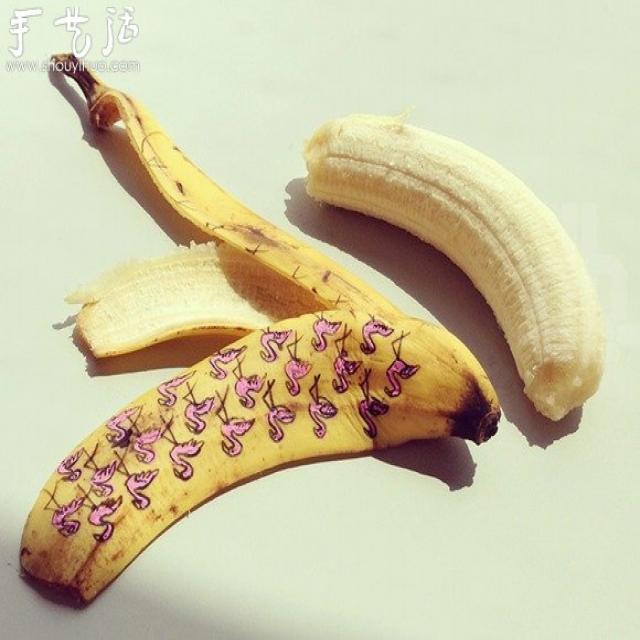
Label: bananas